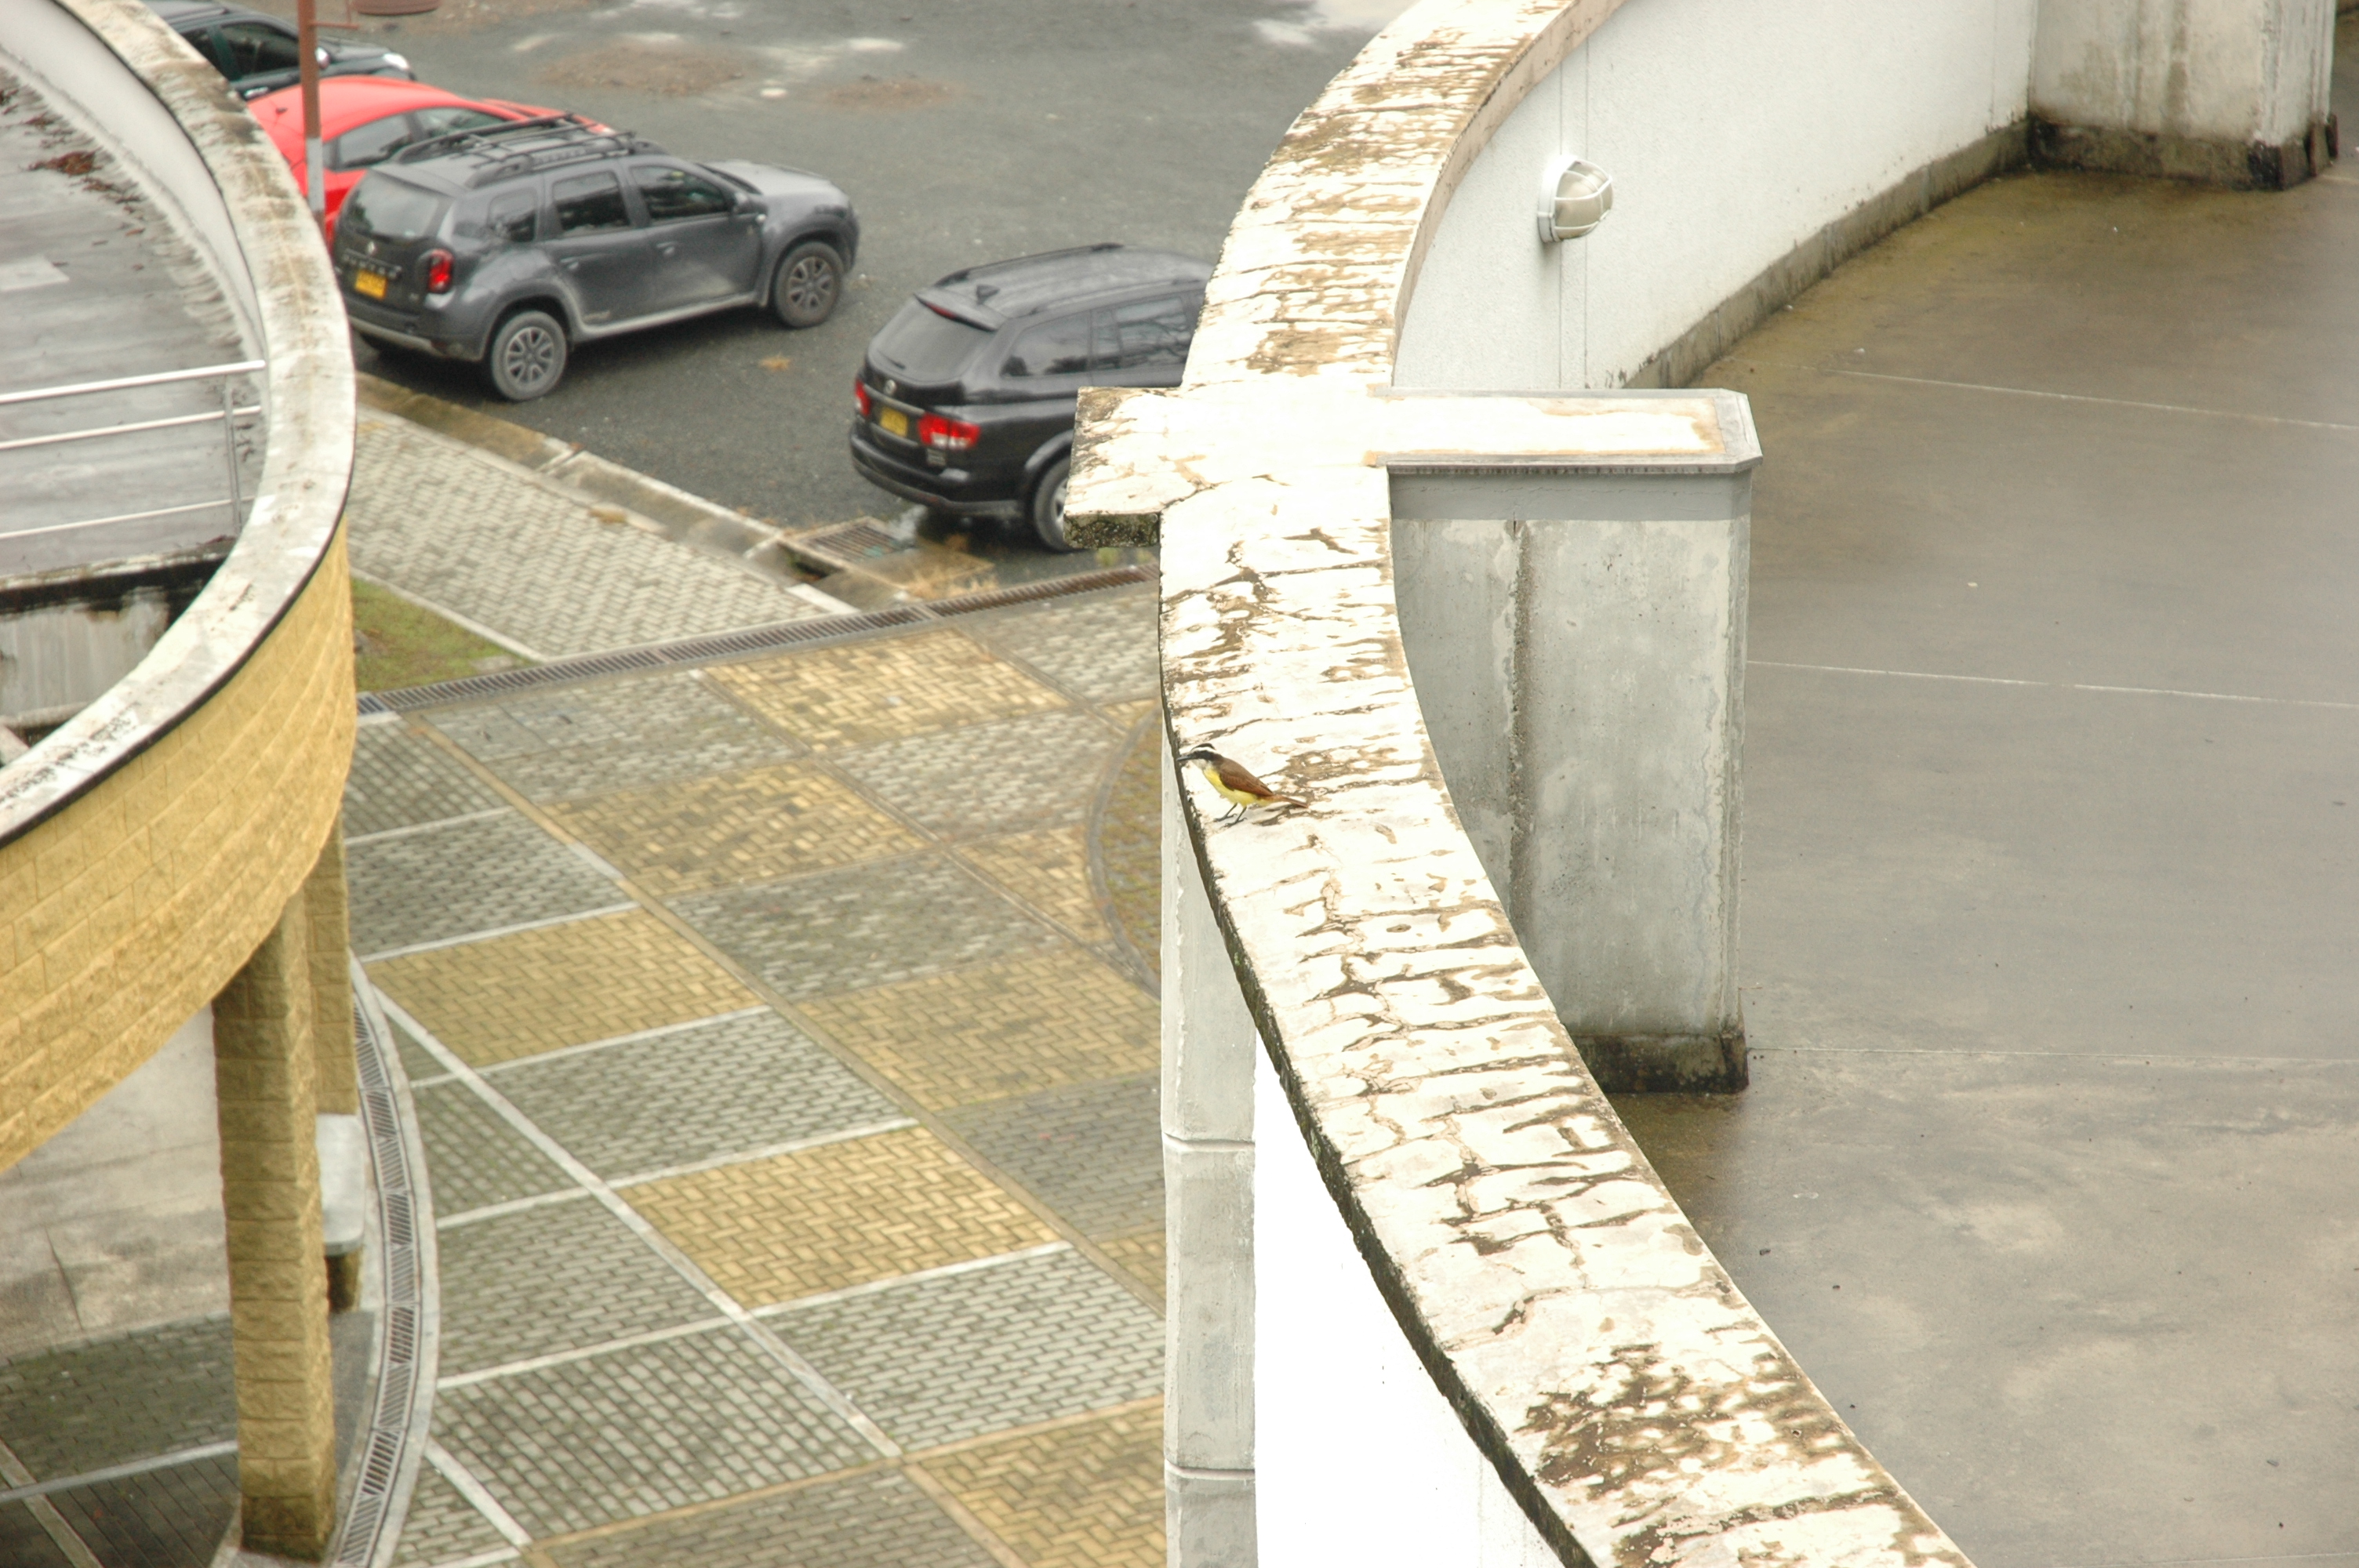
nature, water, floor, flooring, concrete, road surface, walkway